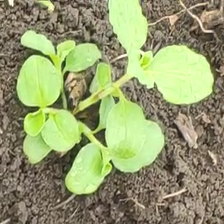
Weed species: Kena_(Commplina_benghalensio)